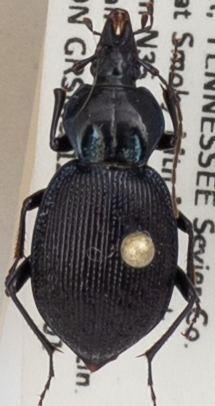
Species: Sphaeroderus stenostomus lecontei
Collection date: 2018-05-01
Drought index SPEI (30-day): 0.102
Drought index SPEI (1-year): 0.47
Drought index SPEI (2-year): -0.348